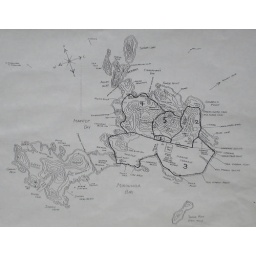
Area-search grid on the island; houses are in area 1, lighthouse in area 5